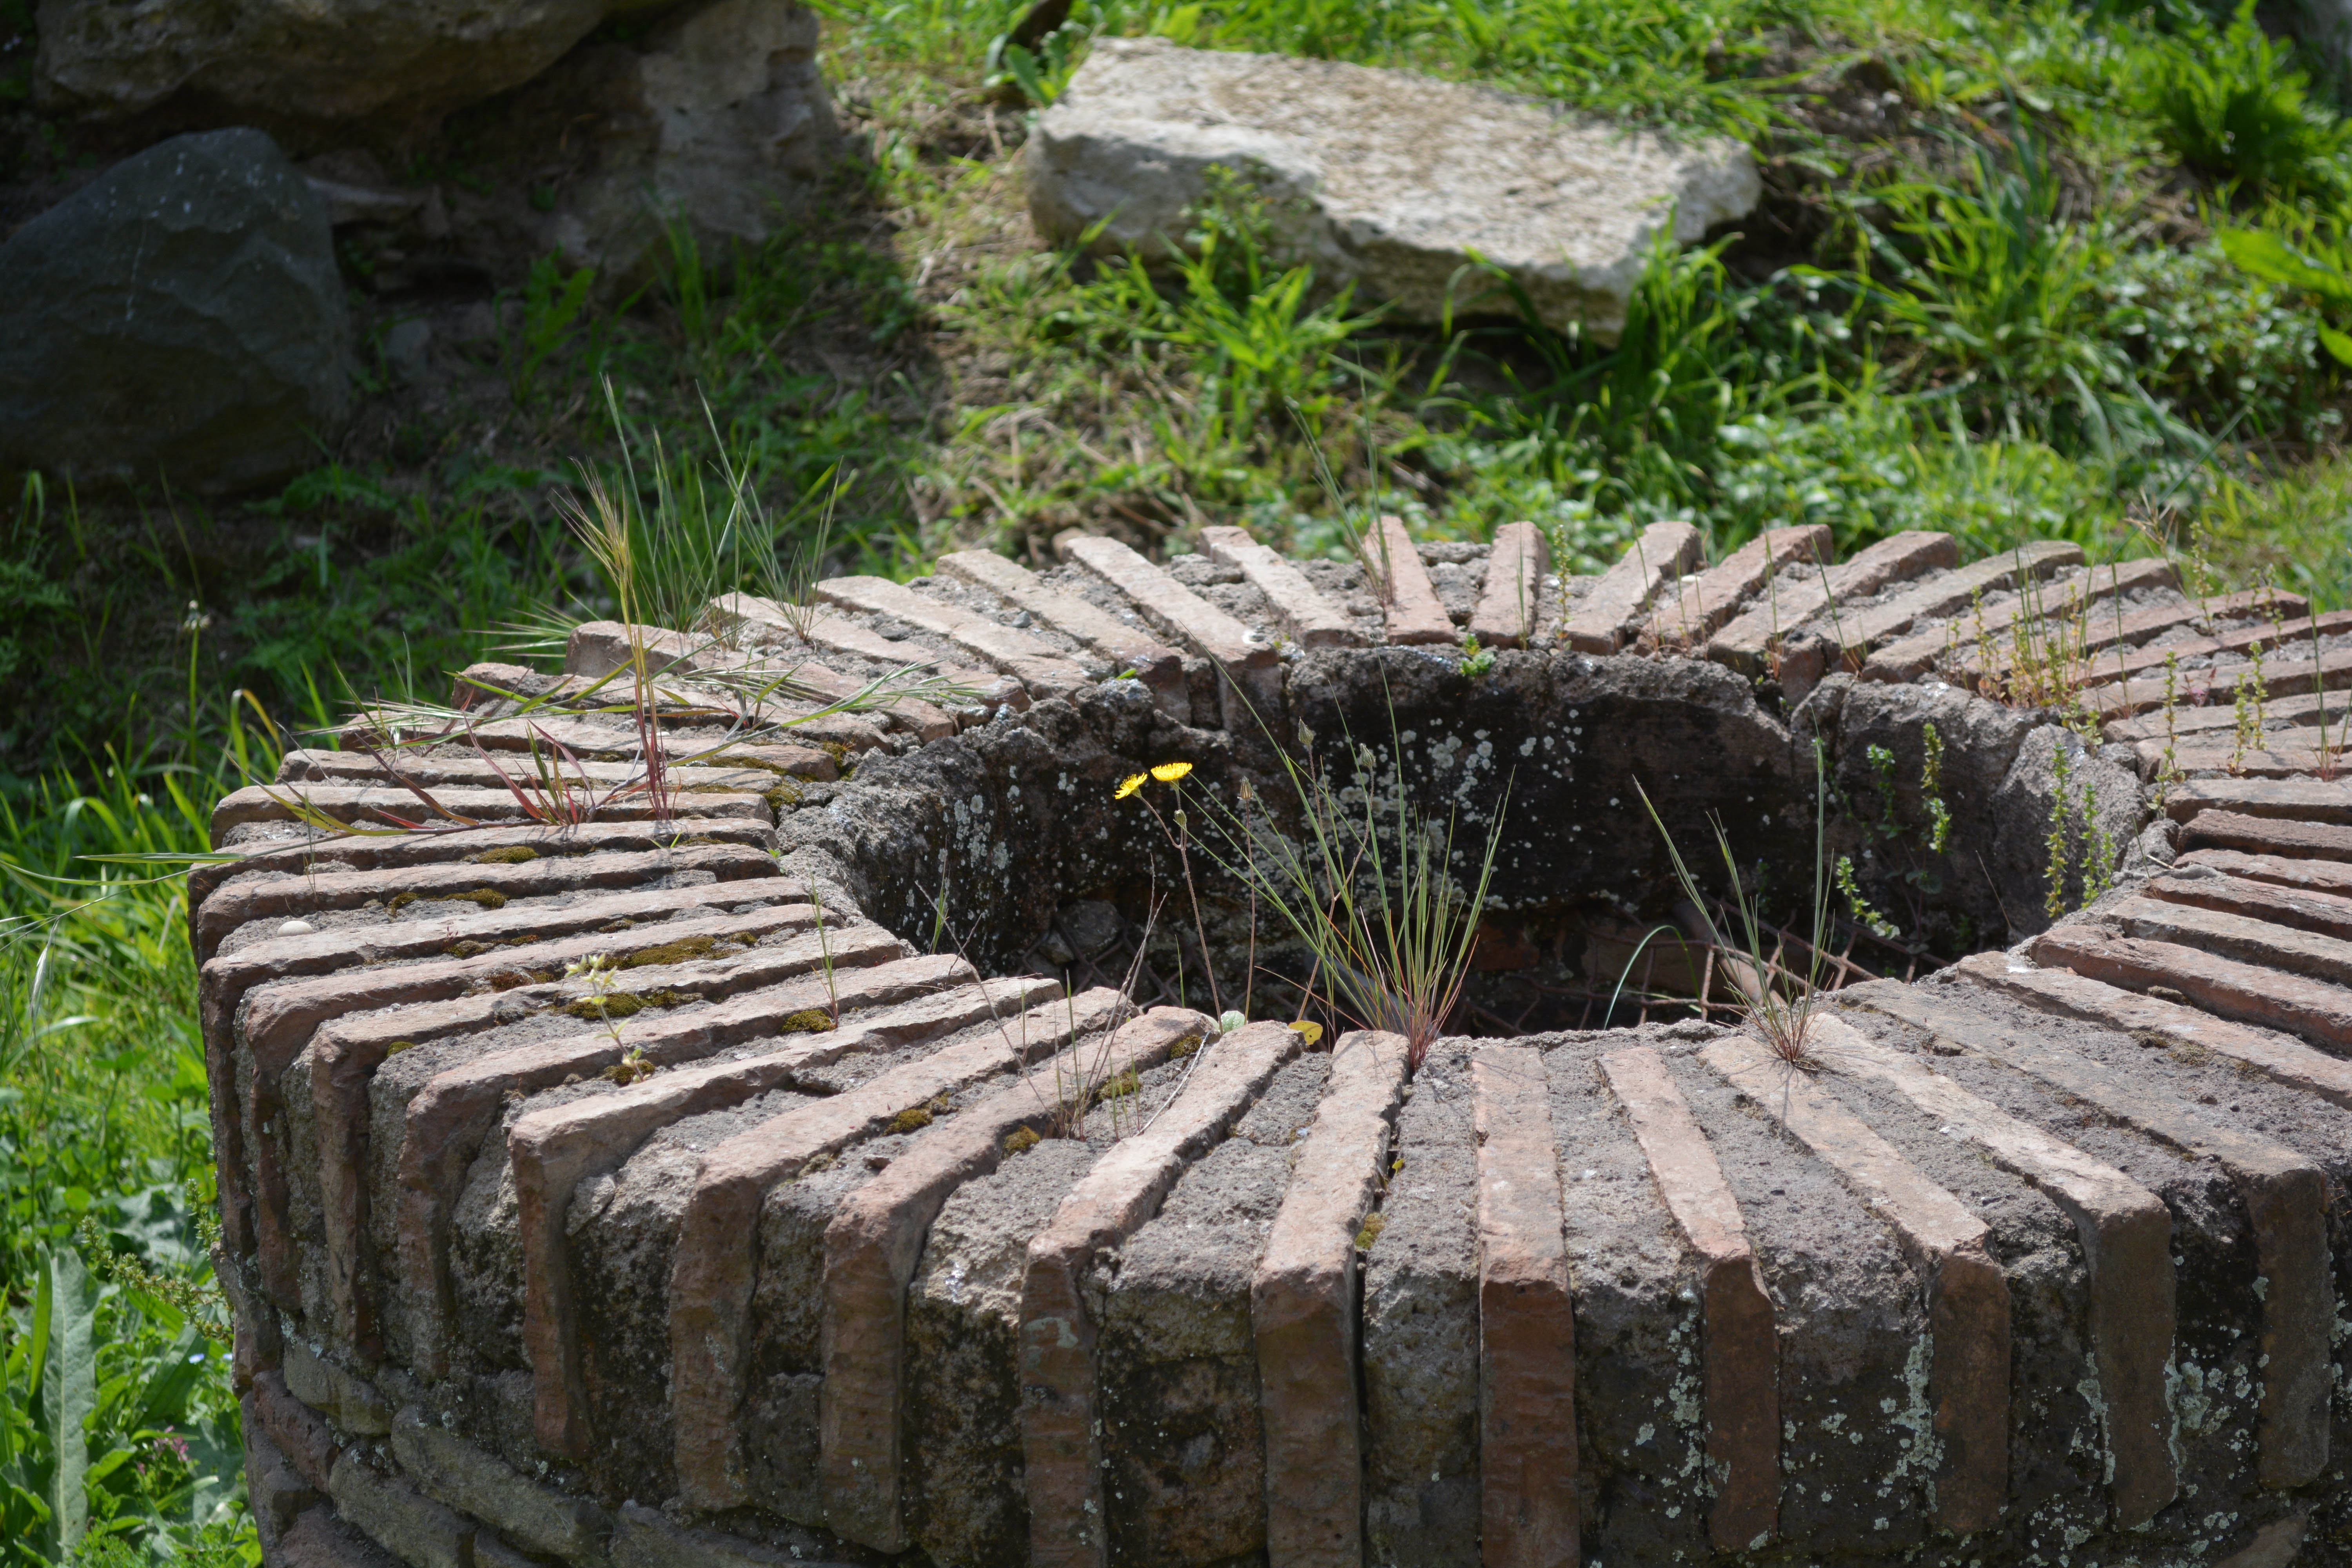
tree, wood, trunk, jungle, garden, tree stump